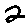
Label: 2